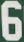
Number: 6